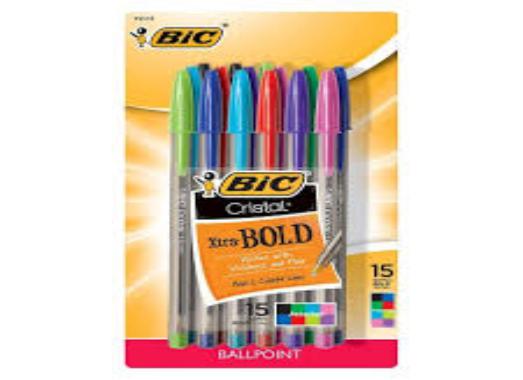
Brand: bic cristal
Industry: Necessities